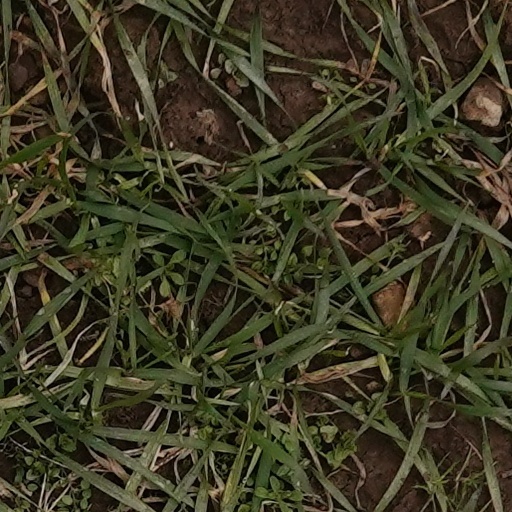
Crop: wheat